Acyl-CoA oxidase deficiency

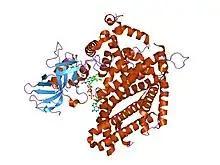
Acyl CoA oxidase enzyme

Acyl-CoA oxidase deficiency is a rare genetic disorder that leads to significant damage and deterioration of nervous system functions (neurodegeneration). It is caused by pathogenic variants in "ACOX1", which codes for the production of an enzyme called peroxisomal straight-chain acyl-CoA oxidase (ACOX1). It is responsible for the breakdown of very long chain fatty acids (VLCFAs).